2020–21 United States Senate election in Georgia

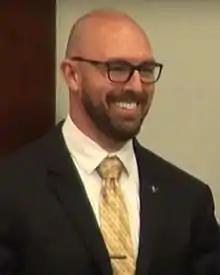
Hazel in 2018

A second debate between Ossoff and Perdue, held on October 28 in Savannah and aired on television station WTOC-TV, was more heated and made national headlines, with Ossoff saying that Perdue had claimed "COVID-19 was no deadlier than the flu", was "looking after [his] own assets, and... portfolio", and that Perdue voted "four times to end protections for preexisting conditions". Ossoff also called Perdue a "crook" and criticized him for "attacking the health of the people that [he] represent[s]". Perdue said Ossoff will "say and do anything to my friends in Georgia to mislead them about how radical and socialist" his agenda is. Video of the exchange went viral.